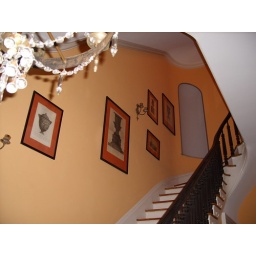
Again, not a great shot, I was drunk. This house must be seen in person to really appreciate it.